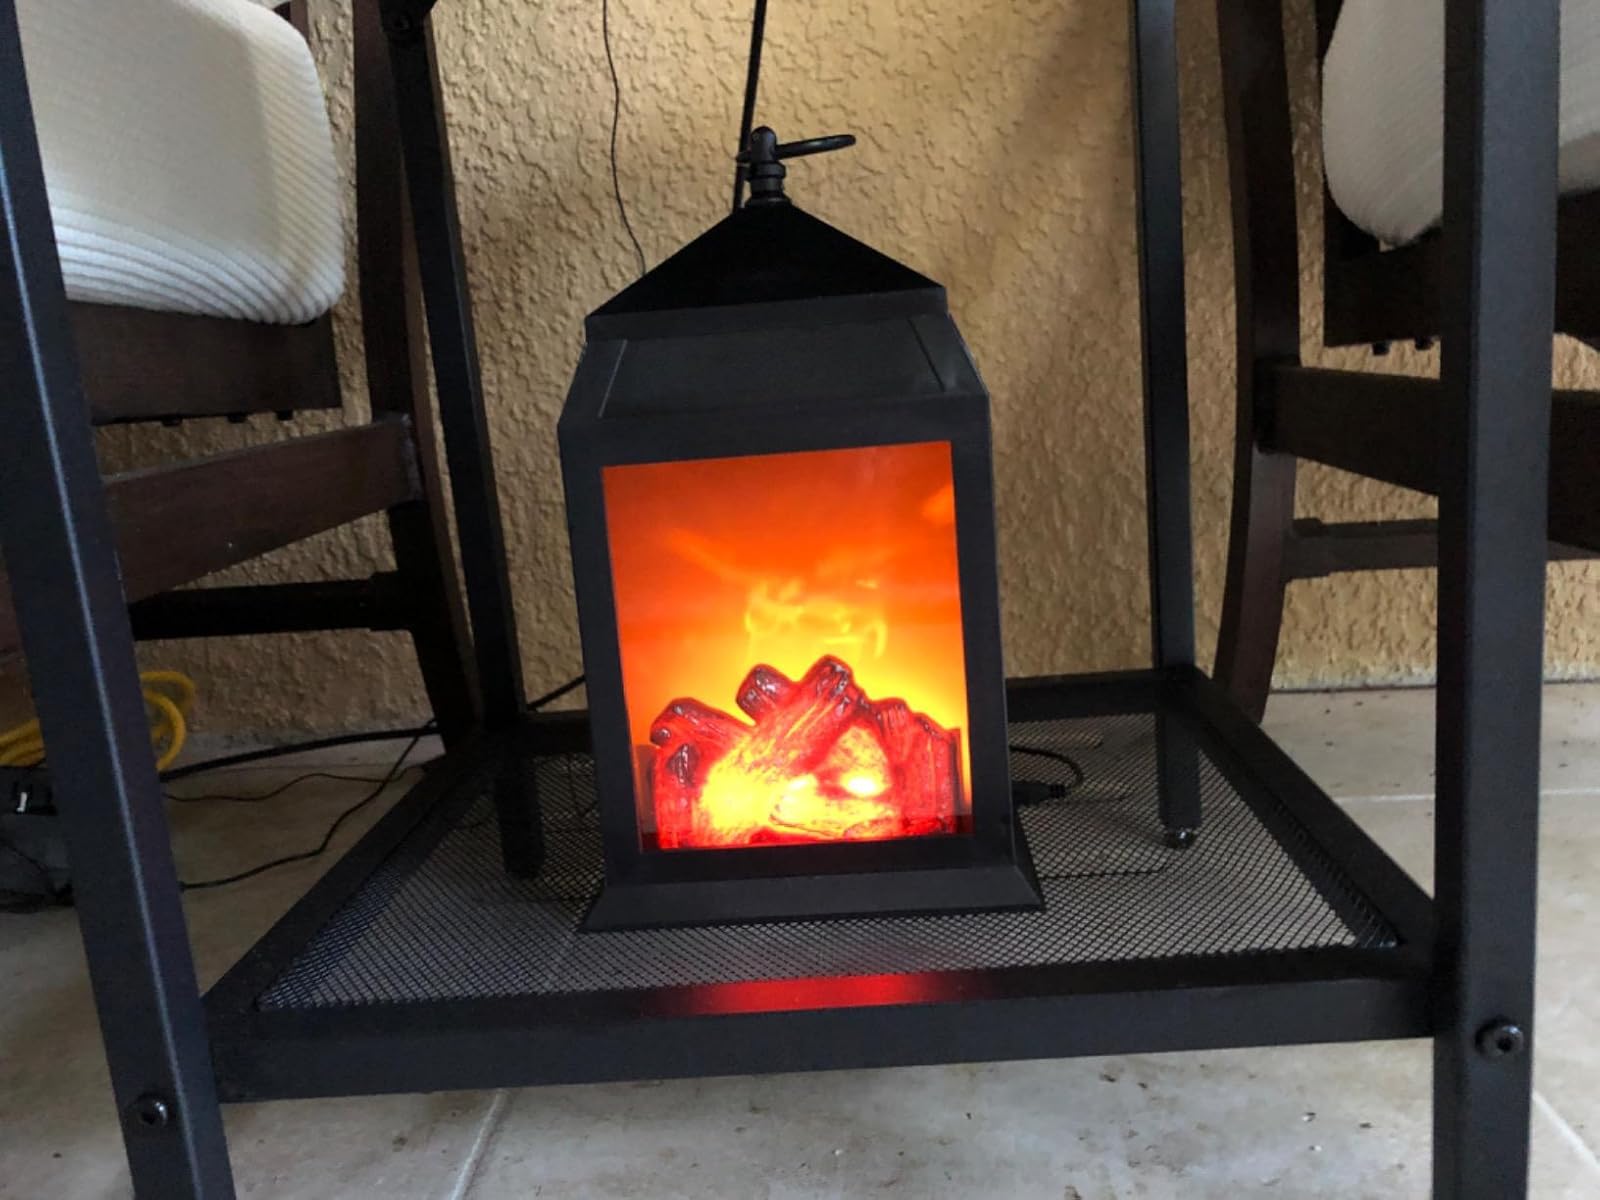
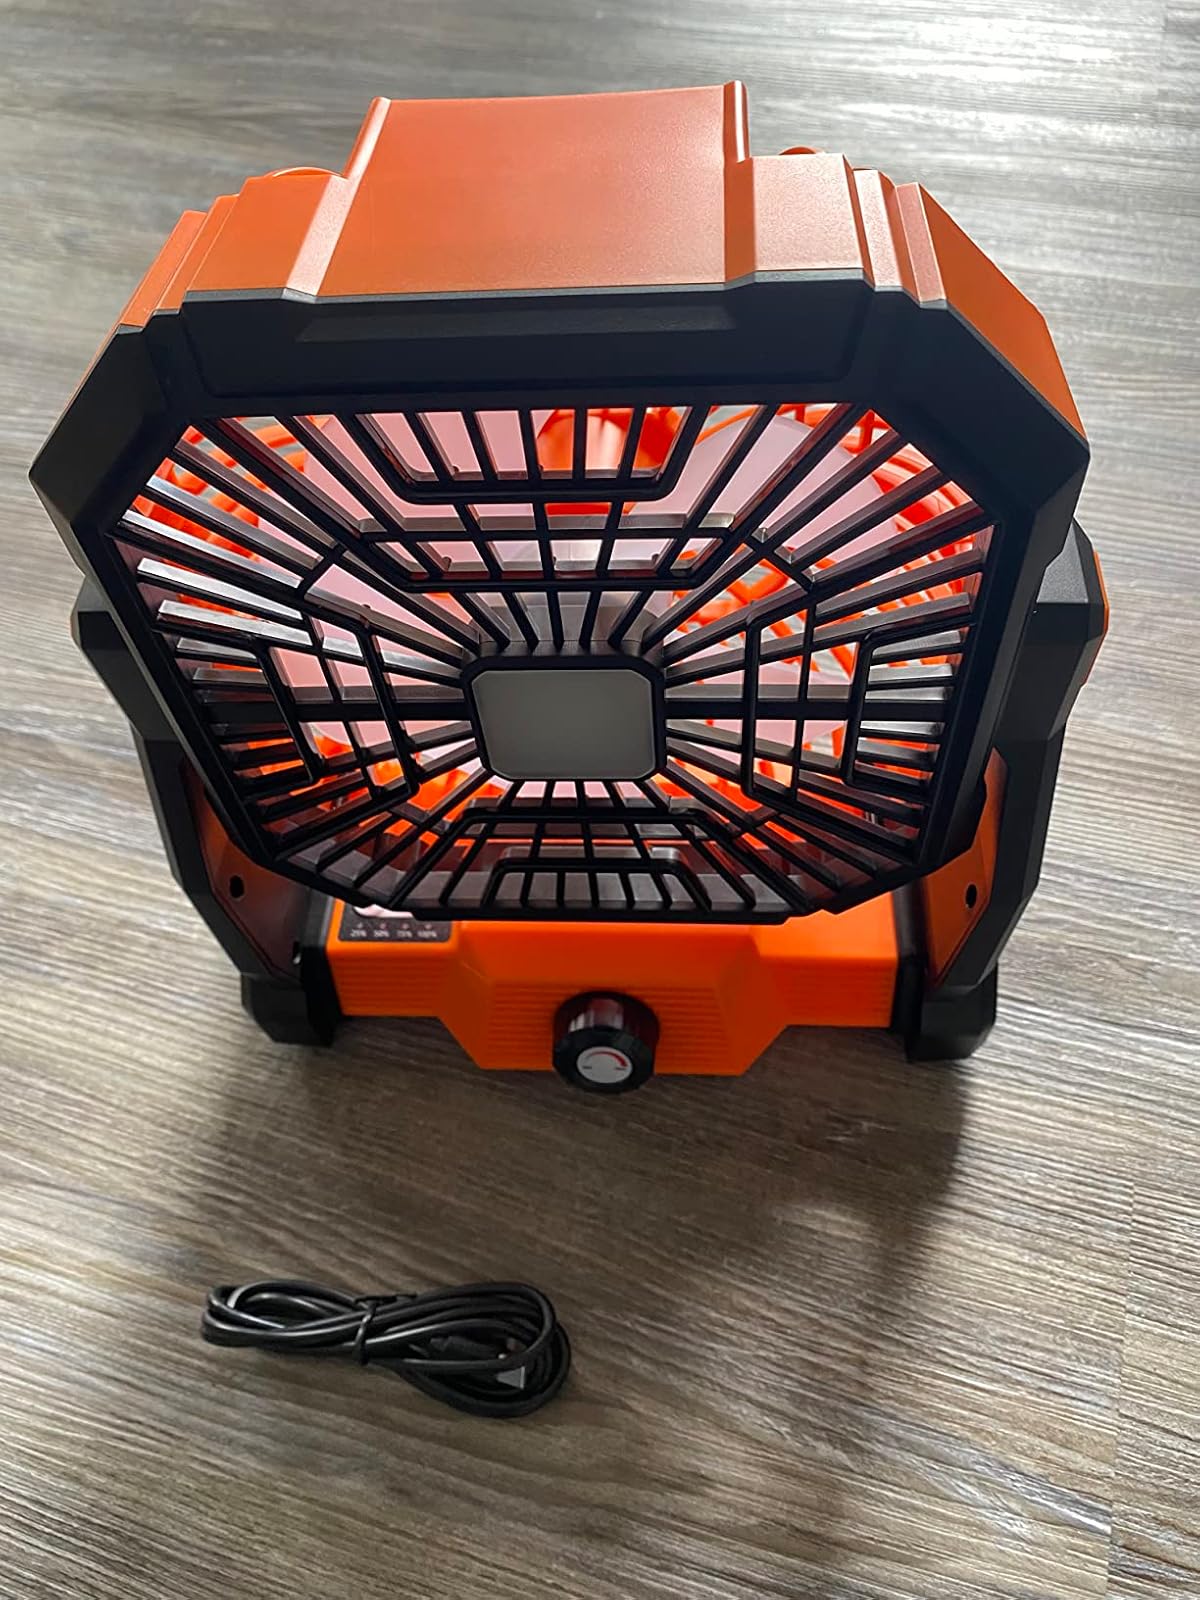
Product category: lantern
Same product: no